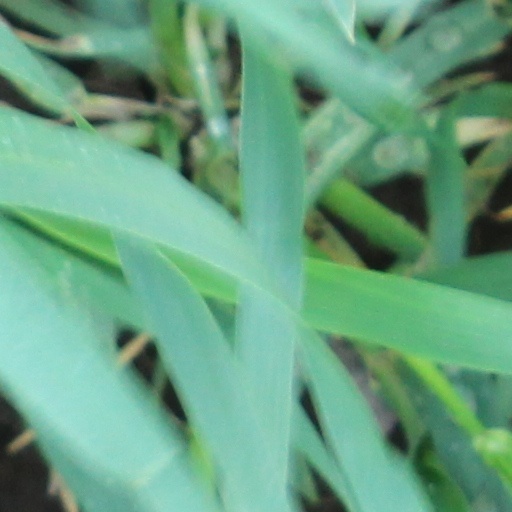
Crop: wheat